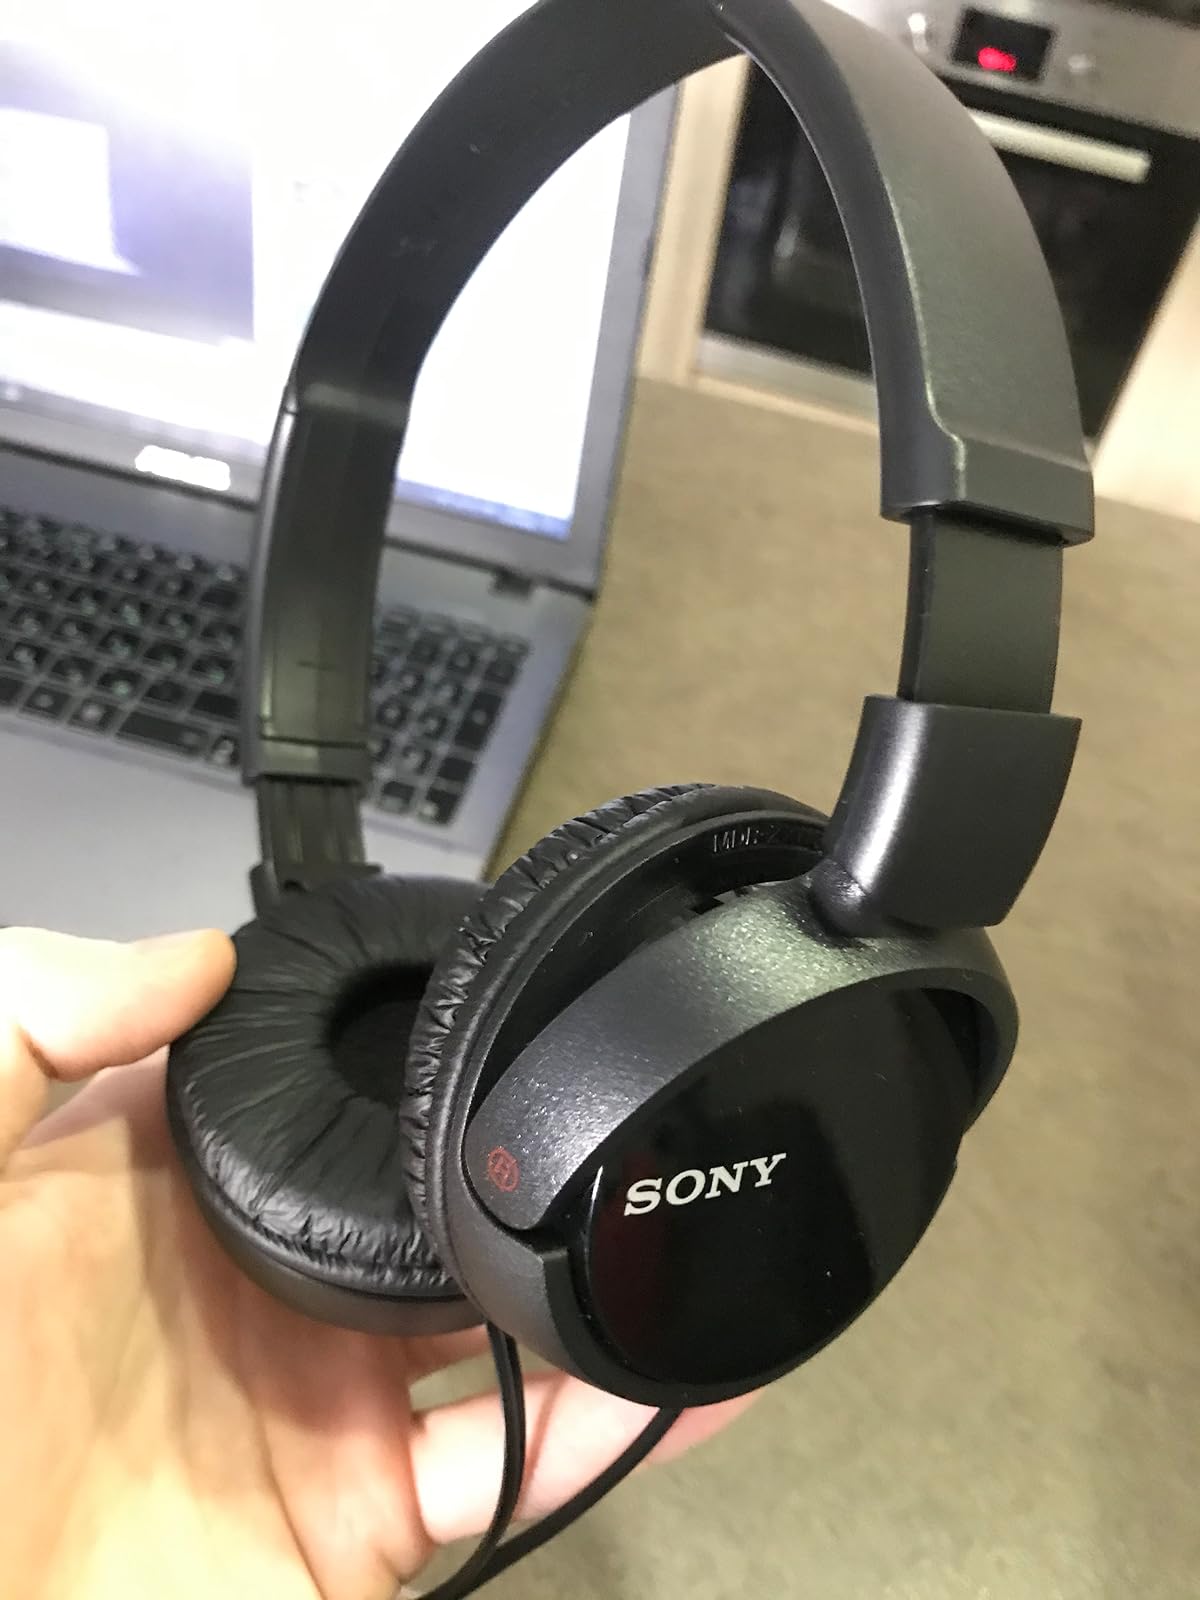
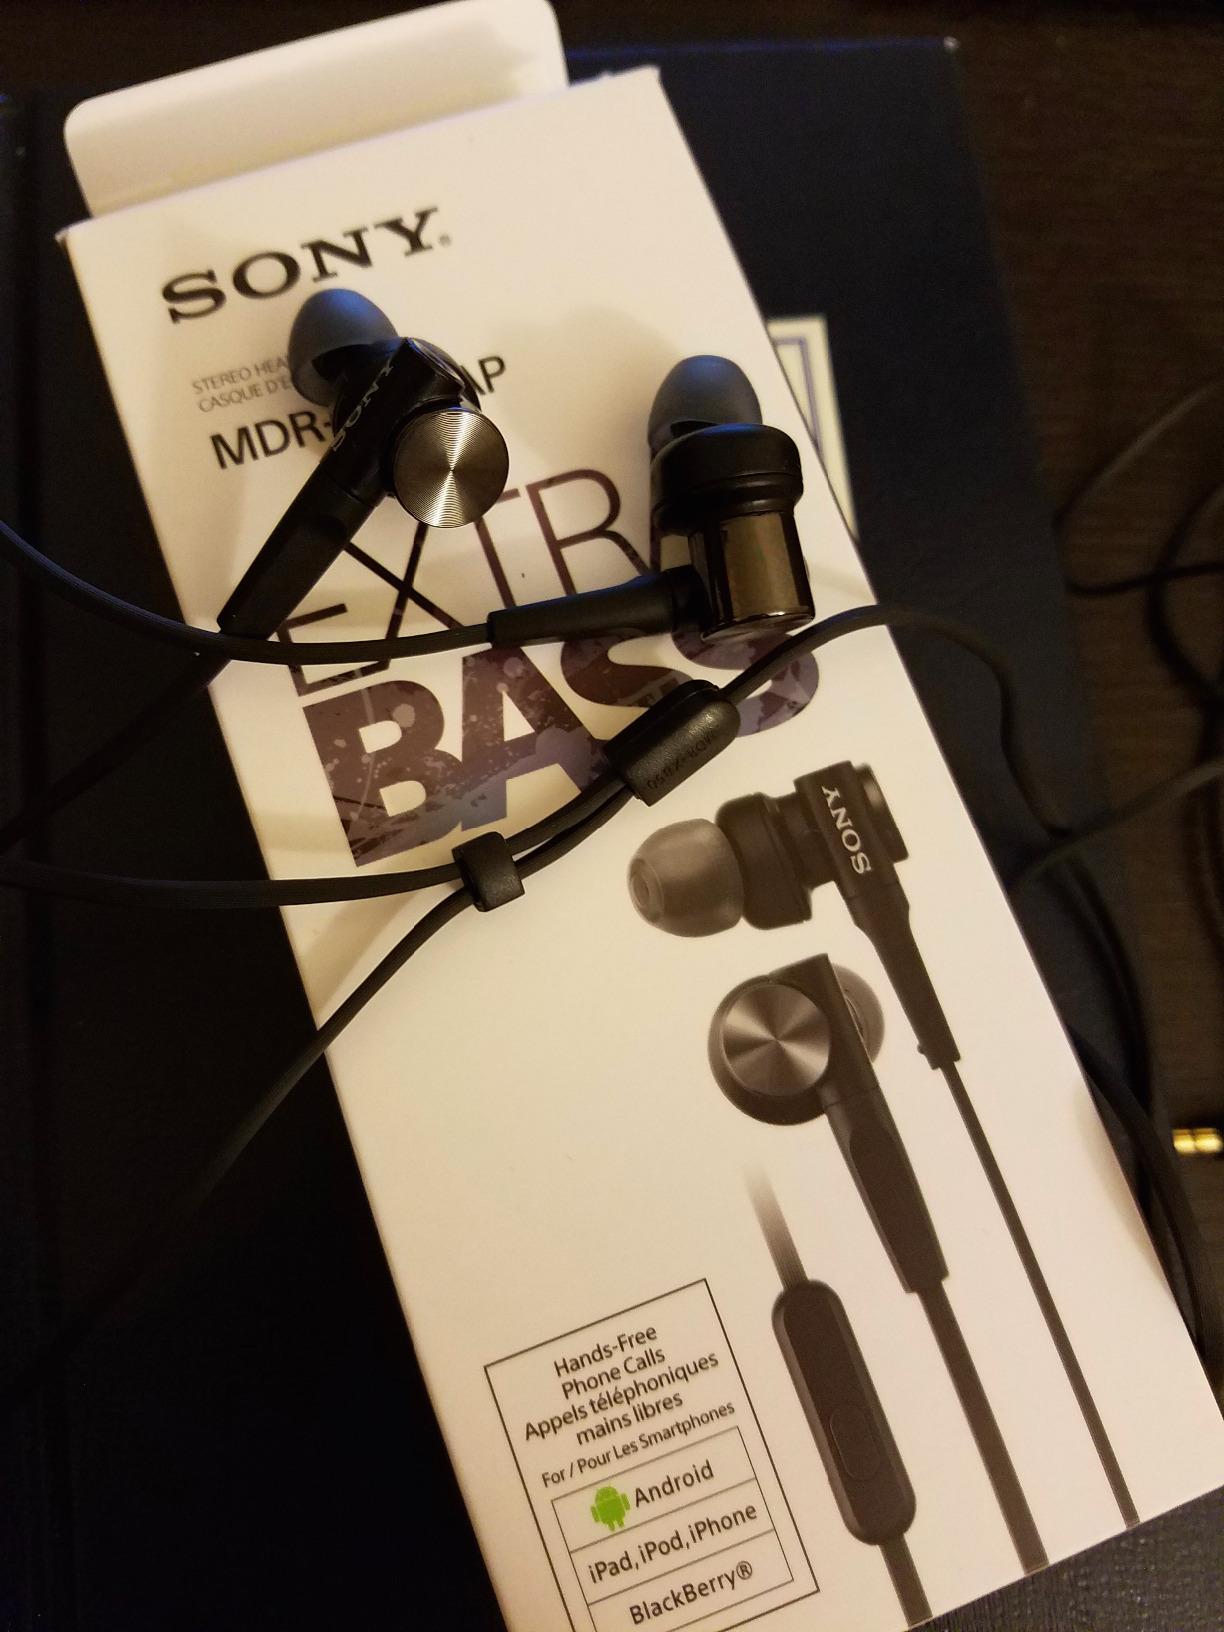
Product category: headphones
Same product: no